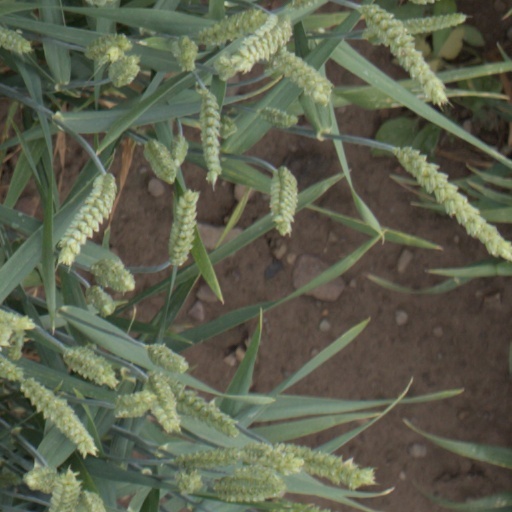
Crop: wheat